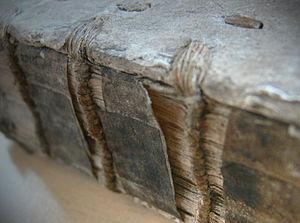
Reliure d'un livre ancien visibles en l'absence du dos (L'échelle sainte ou Les Degrez pour monter au Ciel, composez par s. Jean Climaque, abbé du monastère du mont Sinaï, traduit du grec en françois par M Arnauld d'Andilly, Paris, Pierre Le Petit, 1661) Italiano: Legatura d'un libro antico (L'échelle sainte ou Les Degrez pour monter au Ciel, composez par s. Jean Climaque, abbé du monastère du mont Sinaï, traduit du grec en françois par M Arnauld d'Andilly, Paris, Pierre Le Petit, 1661)